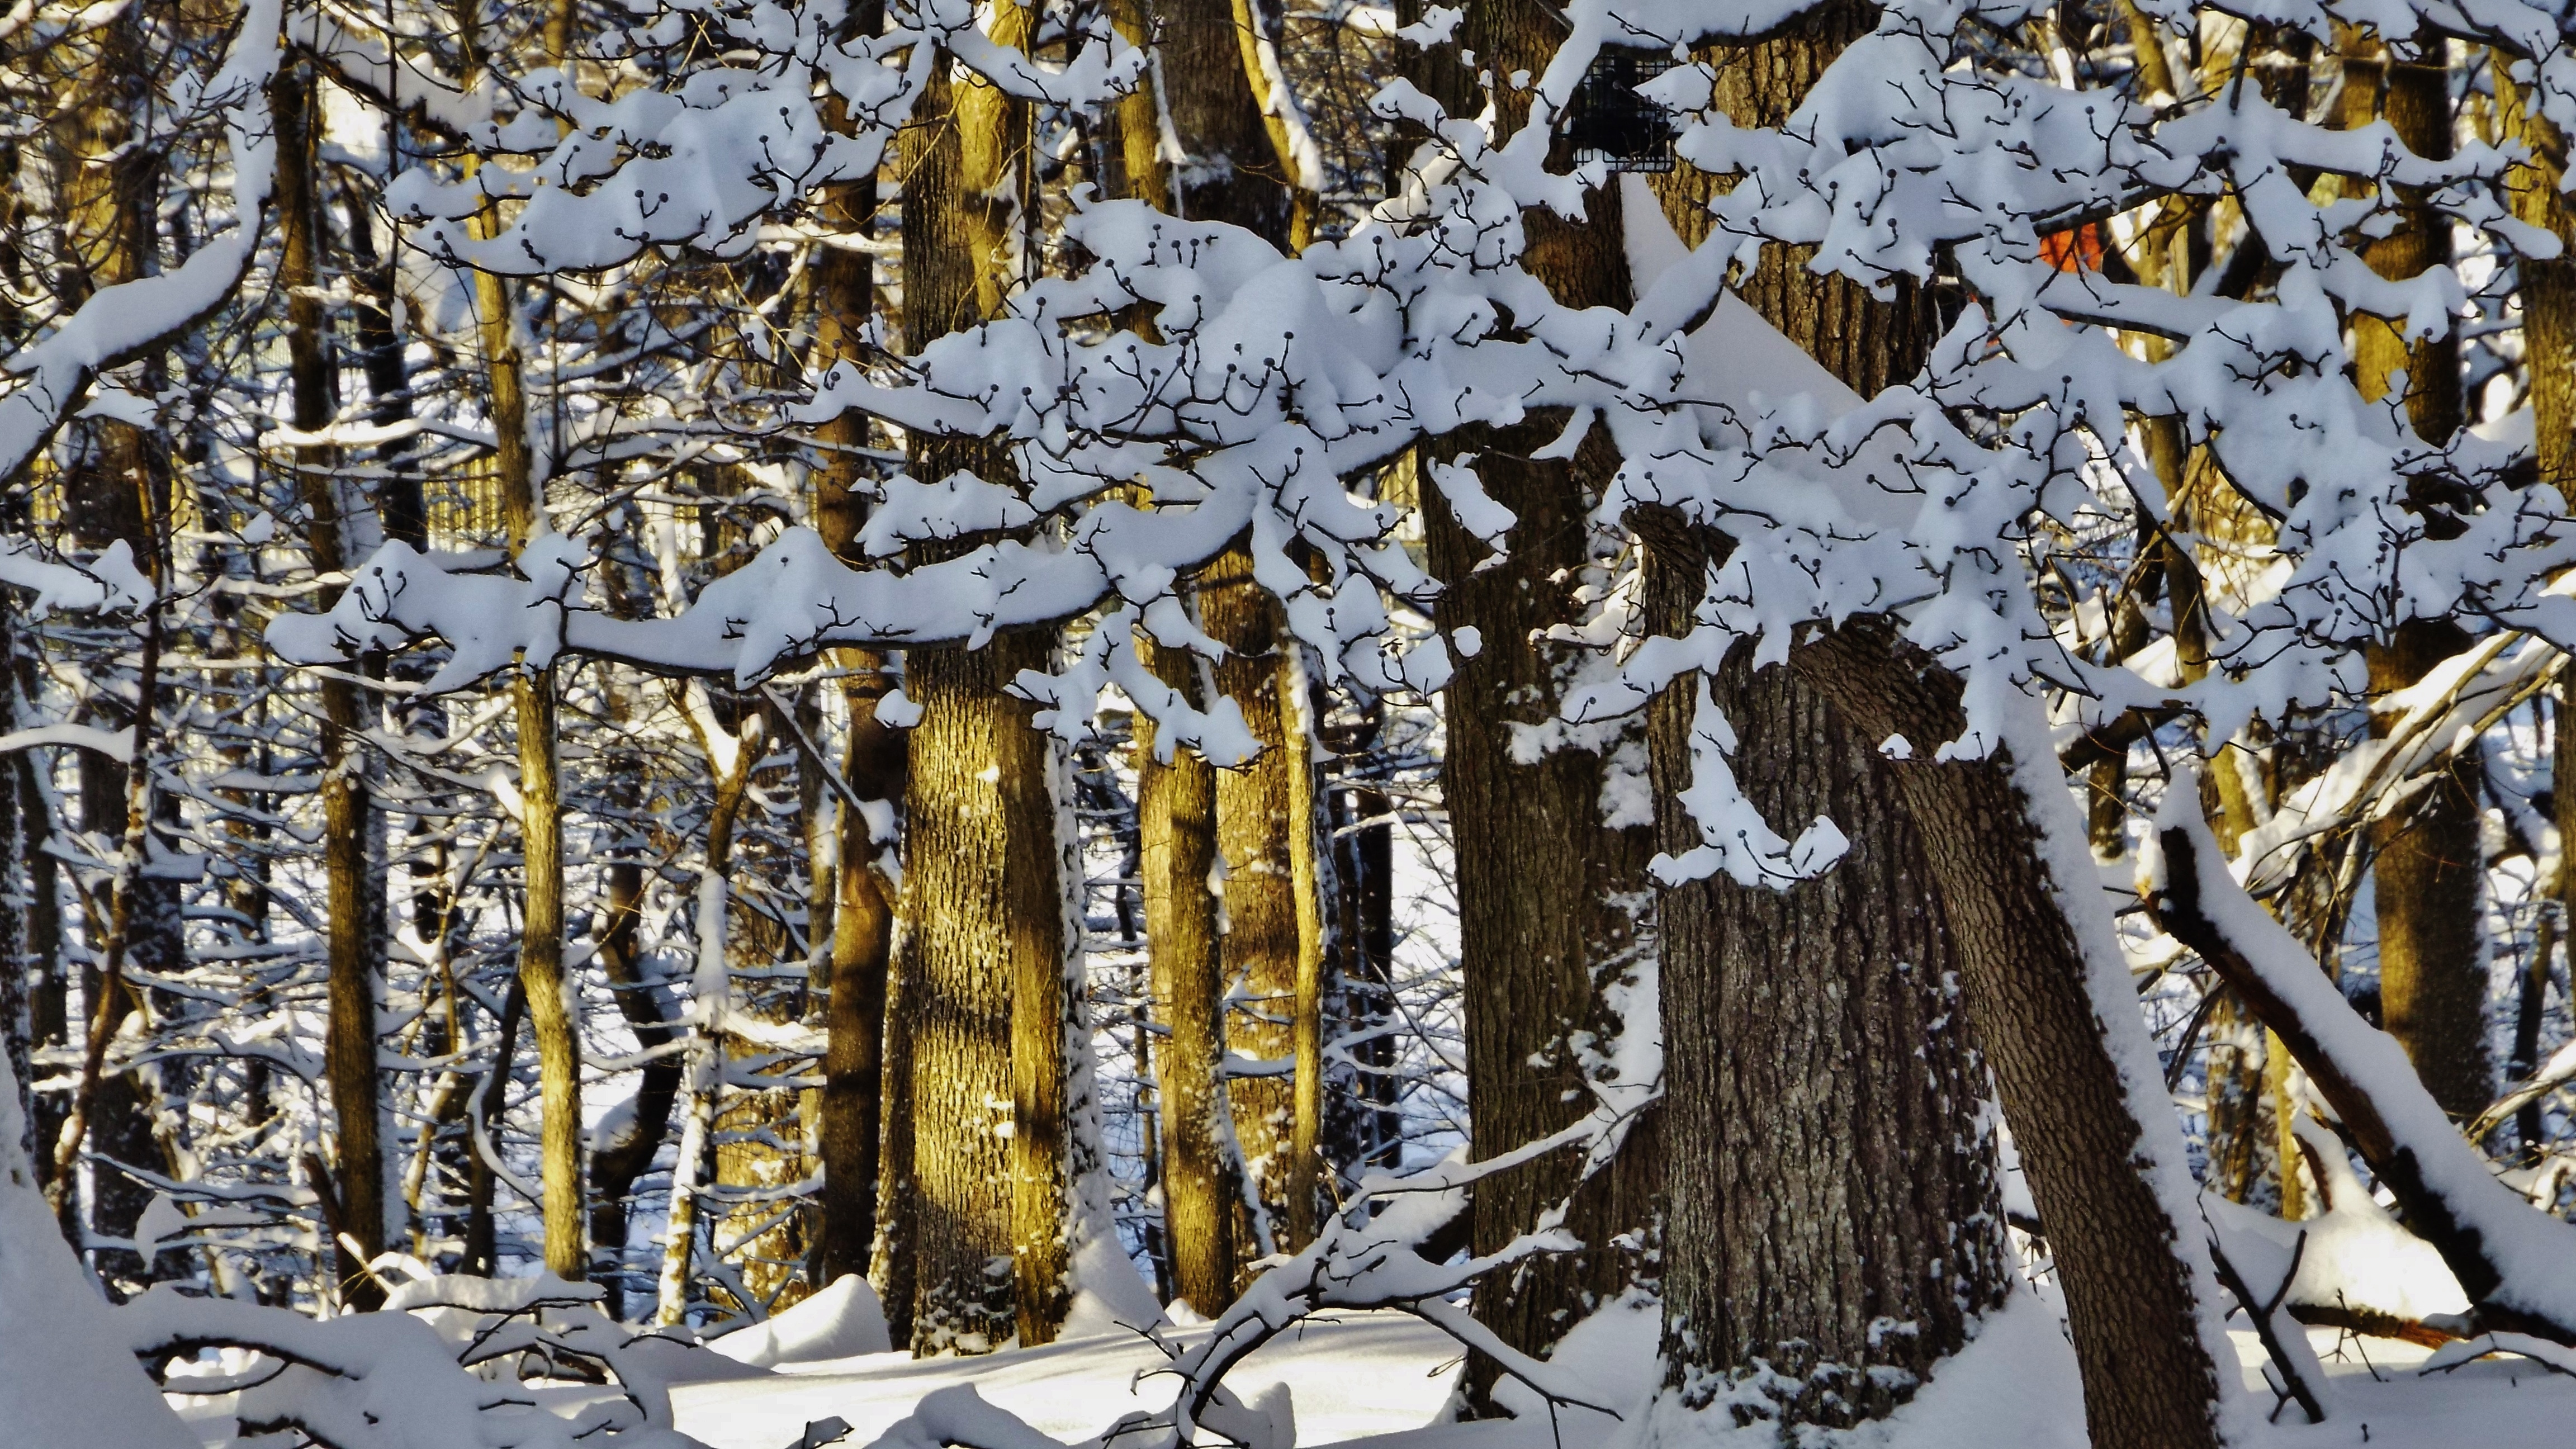
tree, branch, snow, winter, leaf, frost, ice, spring, autumn, weather, snowshoe, season, footwear, woody plant